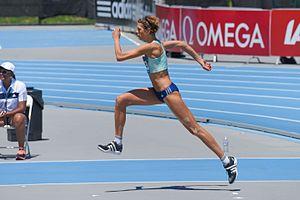
Blanka Vlašić, née le 8 novembre 1983 à Split est une athlète croate, spécialiste du saut en hauteur. Avec 2,08 m elle détient la deuxième meilleure performance mondiale de tous les temps, à un centimètre du record du monde. Quadruple championne du monde entre 2007 et 2010,